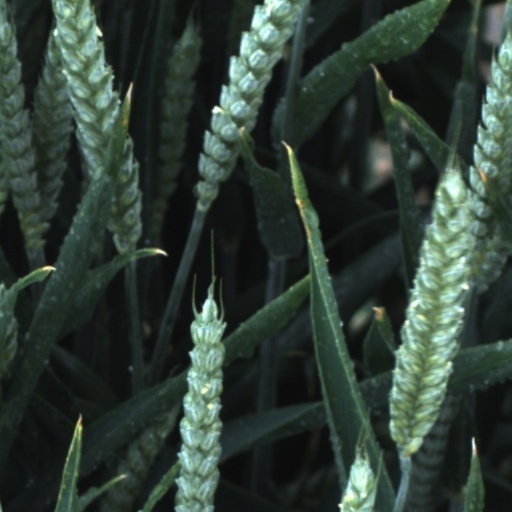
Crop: wheat